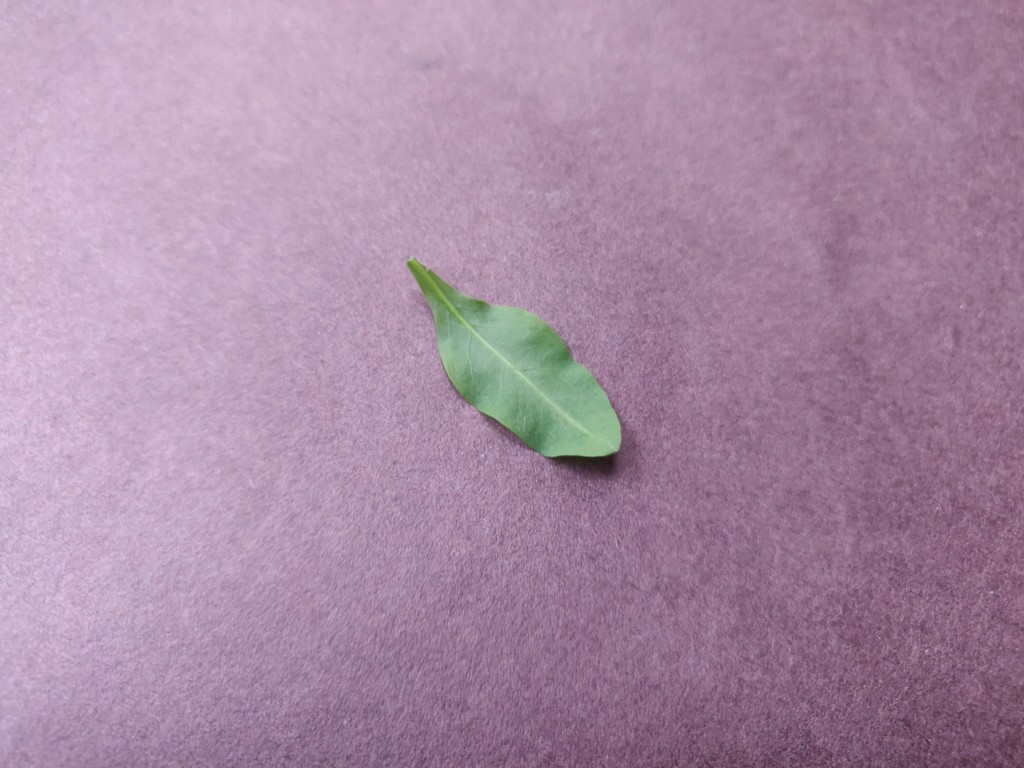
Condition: Healthy
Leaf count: single
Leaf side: back